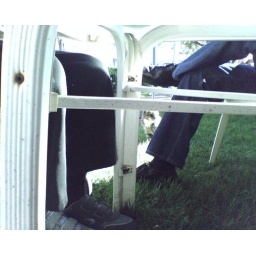
Obviously very cute cat. Resides at my grandfather's nursing home in Lexington, MA.